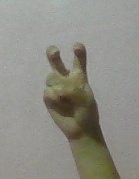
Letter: toot